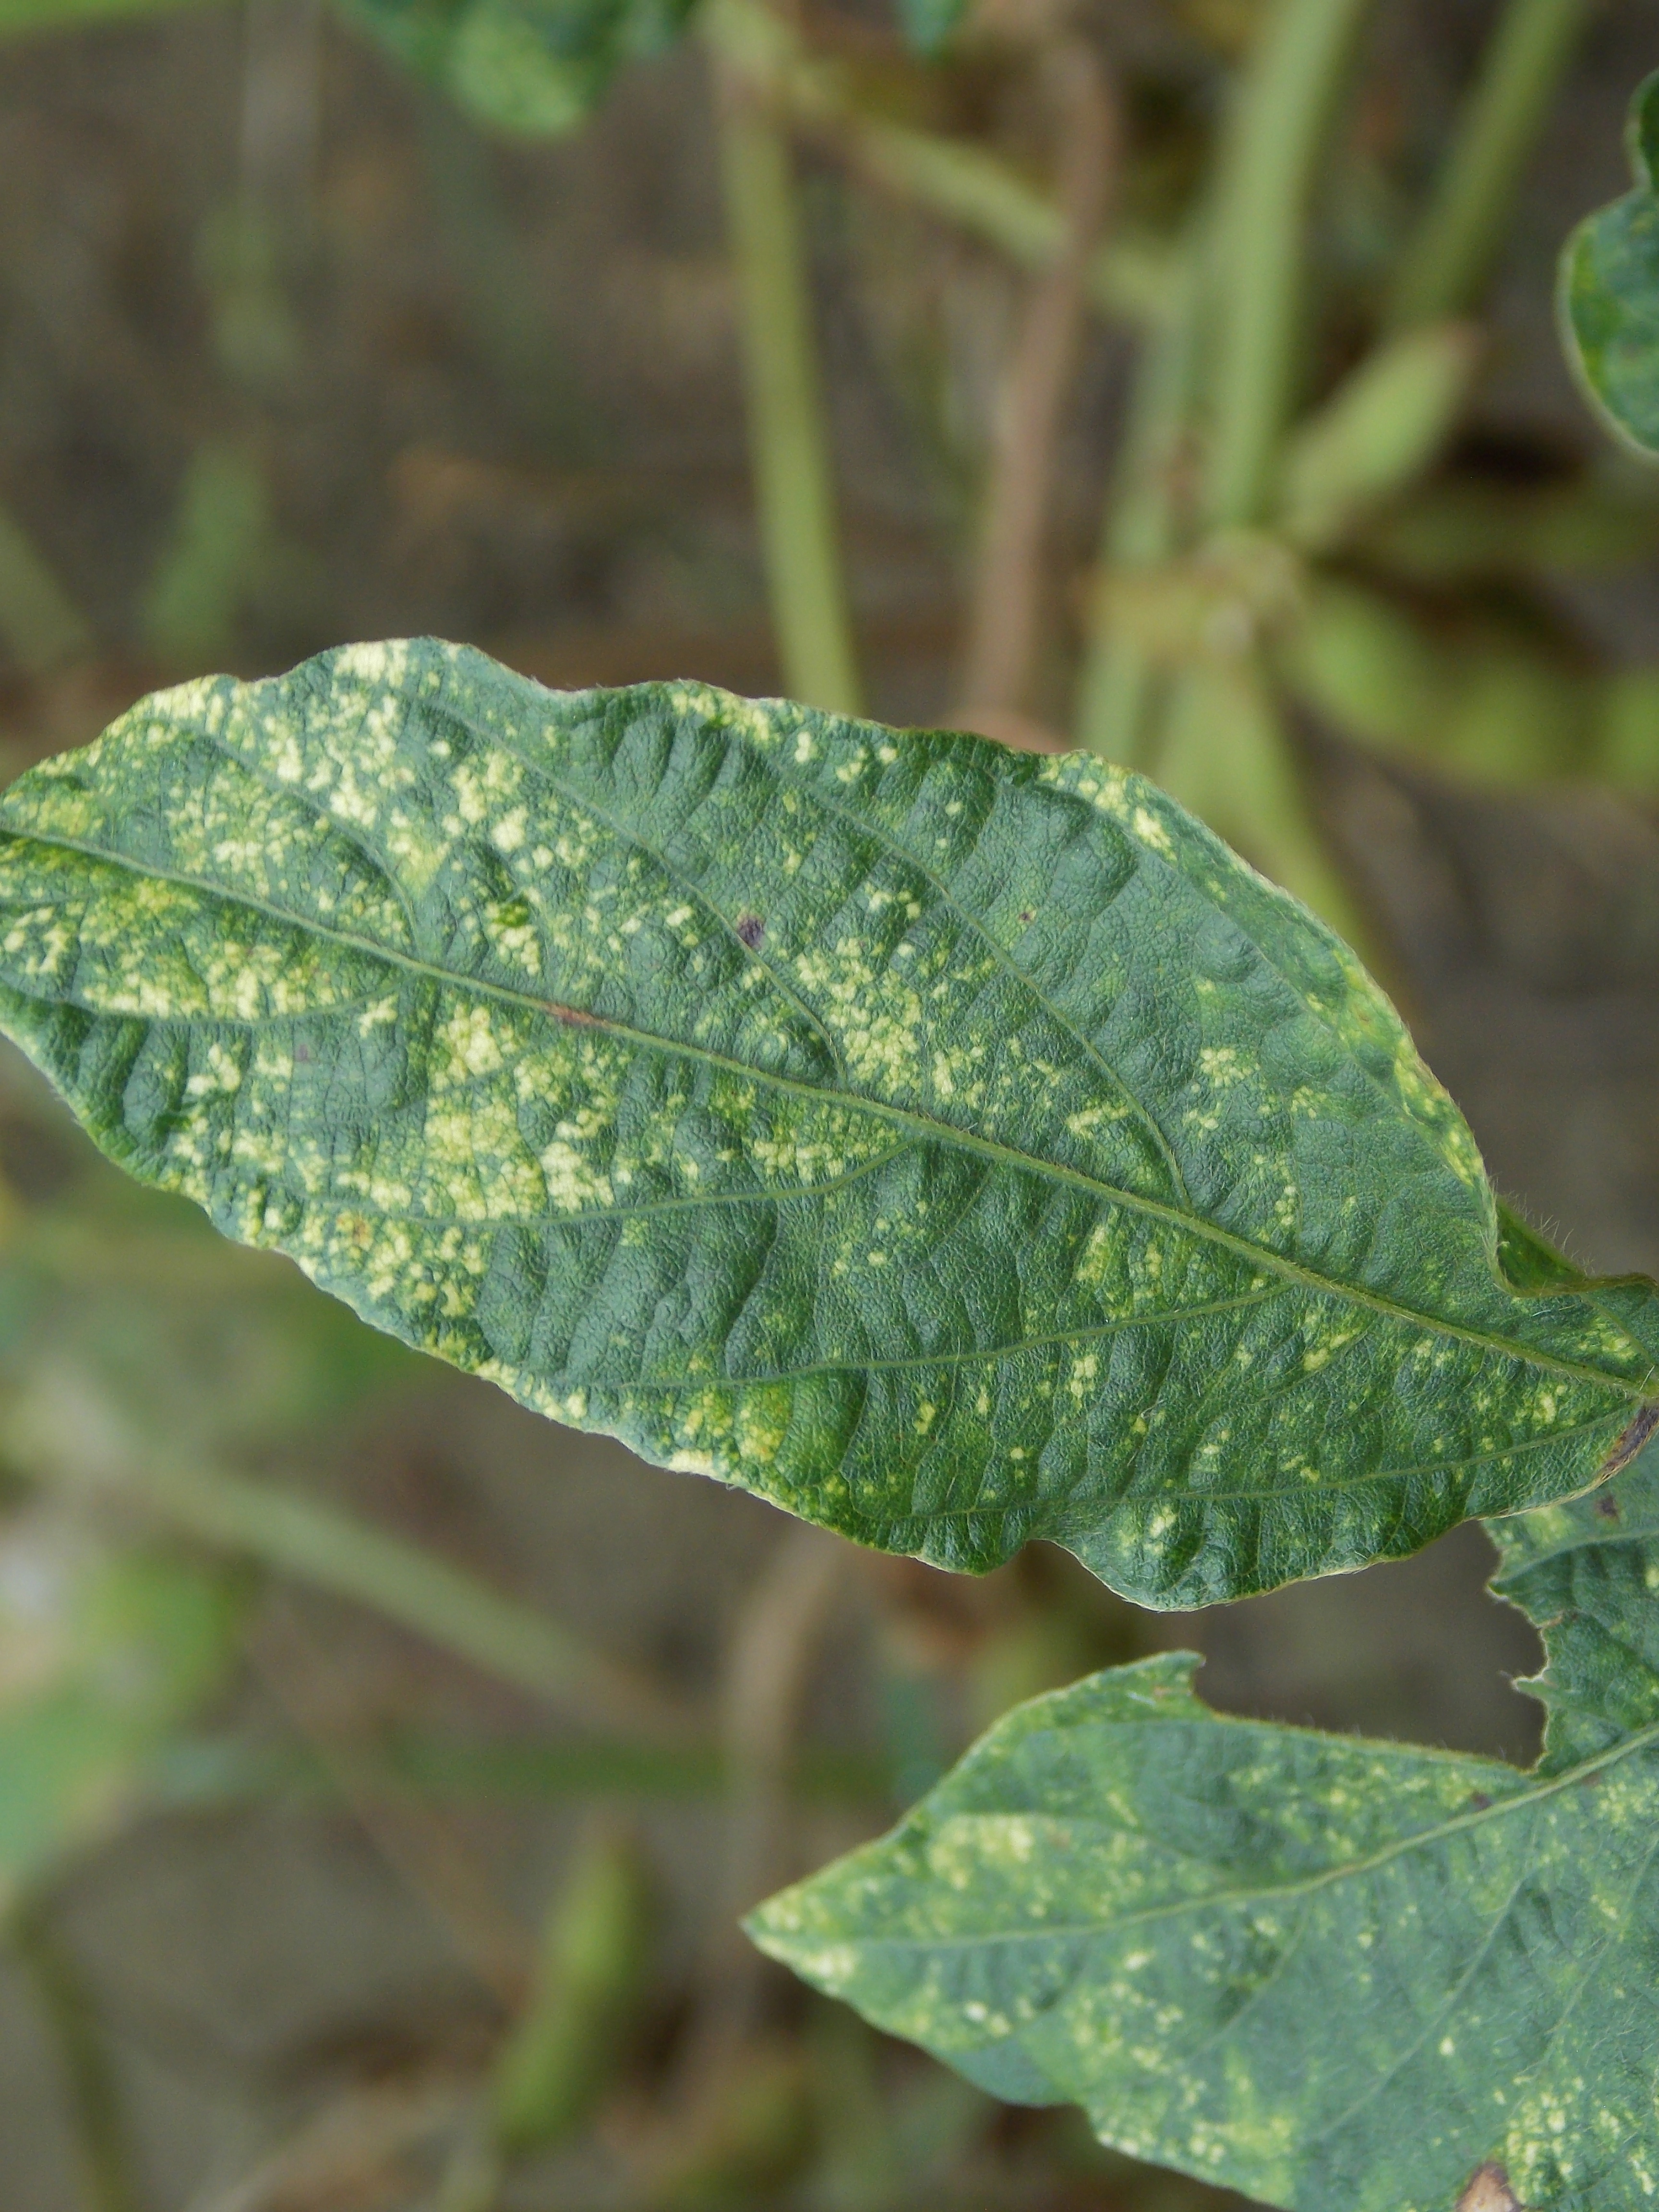
Label: Disease